Didactic gospels

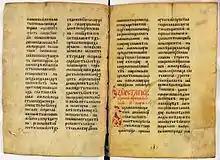
Page of "Didactic Gospel", from Constantine of Preslav, Dragoman

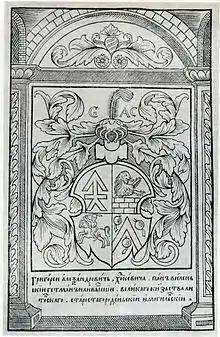
Front cover of "Didactic gospel" published by Ivan Fyodorov in Zabłudów

Didactic gospels is a collection of sermons. Their prototype is considered the didactic of Bishop Constantine of Preslav in 894 written in the Church Slavonic language.